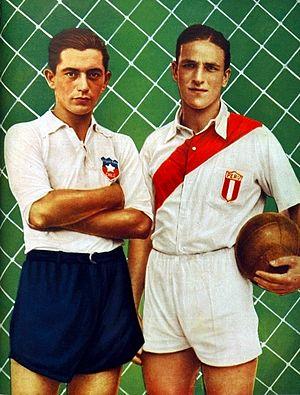
L'équipe du Chili de football est constituée par une sélection des meilleurs joueurs représentant le Chili en football masculin.